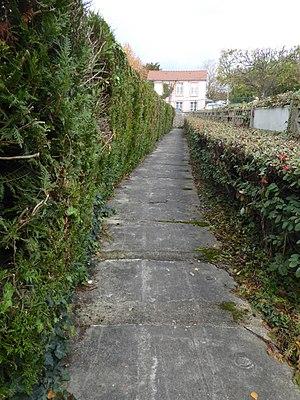
L'Haÿ-les-Roses Bièvre recouverte dans le Parc de la Bièvre
La Bièvre est une rivière qui prend source à Guyancourt et qui se jette dans le collecteur principal des égouts de Paris.
L'Haÿ-les-Roses est une commune située dans la région Île-de-France, en France. Devenue sous-préfecture en 1972, la ville est ainsi un chef-lieu d'arrondissement du Val-de-Marne.